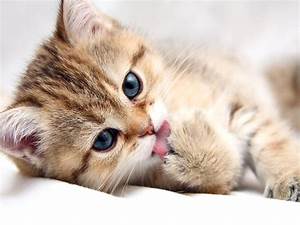
Label: gatto